Frederik Christian Rosenkrantz

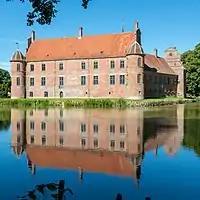
Rosenholm Castle

Frederik Christian Rosenkrantz was the Rosenkrantz family's most prominent man since the 1600s. From his parents he inherited the Stamford House, Rosenholm Castle in Jutland and the North Zealand manor houses Egholm, Ryegaard and Krabbesholm. In addition, he bought Trudsholm and his wife inherited Barritskov in Jutland.